Tsunan

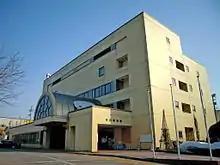
Tsunan town hall

Tsunan has a mayor-council form of government with a directly elected mayor and a unicameral city council of 14 members. Tsunan, together with the city of Tōkamachi, collectively contributes two member to the Niigata Prefectural Assembly. In terms of national politics, the town is part of Niigata 6th district of the lower house of the Diet of Japan.